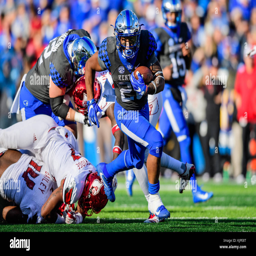
american football team running back person during the college football game